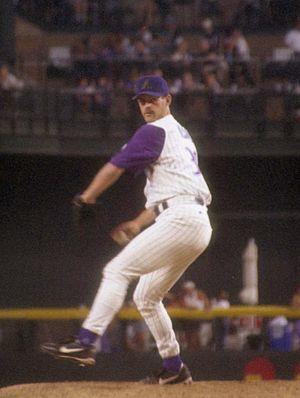
Greggory William Olson est un lanceur de relève droitier au baseball qui a joué dans les Ligues majeures de 1988 à 2001.